Izmaylovo Estate

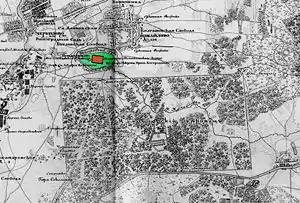
Map of Izmailovo, 1848. The main island (green) is encircled by a proper pond, Izmailovo Park shown as a walled hunting reserve. Note that present-day ponds in the park are missing: they were recreated in the 1930s. A circular pond of the former brick kilns, independent of the main river system, is visible in top right.

In 1663 Alexis settled to convert his personal domain into a technologically advanced center of Russian economy; he believed that agricultural technologies and crafts could be perfected to a point where domestic produce can substitute imports of wine, silk, cotton and spices. Another, less ambitious, objective was to grow commercial quantities of traditional Russian produce - wheat and linen. Most of this plan did, in fact, materialize. Izmaylovo vineyards, protected in winter by insulating mats, were sustained for decades; melons grew in soil brought from Astrakhan, figs and coconuts in greenhouses, although slowly. The stubborn silk worm appears to be the only absolute failure. Records of Izmaylovo inventory, including names of hundreds of Russian and foreign employees, were compiled soon after the death of Alexis and preserved in archives together with original architectural plans of the 1660s, making Izmaylovo the best documented of 17th century estates in Russia.